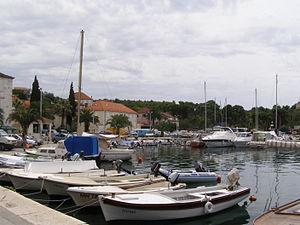
Milna est un village et une municipalité située sur l'île de Brač, dans le comitat de Split-Dalmatie, en Croatie. Au recensement de 2001, la municipalité comptait 1 100 habitants, dont 94,09 % de Croates et le village seul comptait 862 habitants.